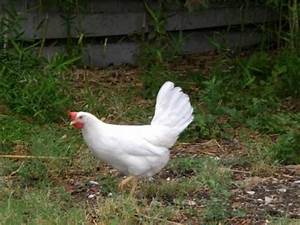
Label: chicken